Liyuan station (Wuhan Metro)

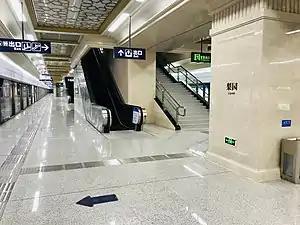

Liyuan Station, is a station on Line 8 of the Wuhan Metro. It entered revenue service on December 26, 2017. It is located in Wuchang District.